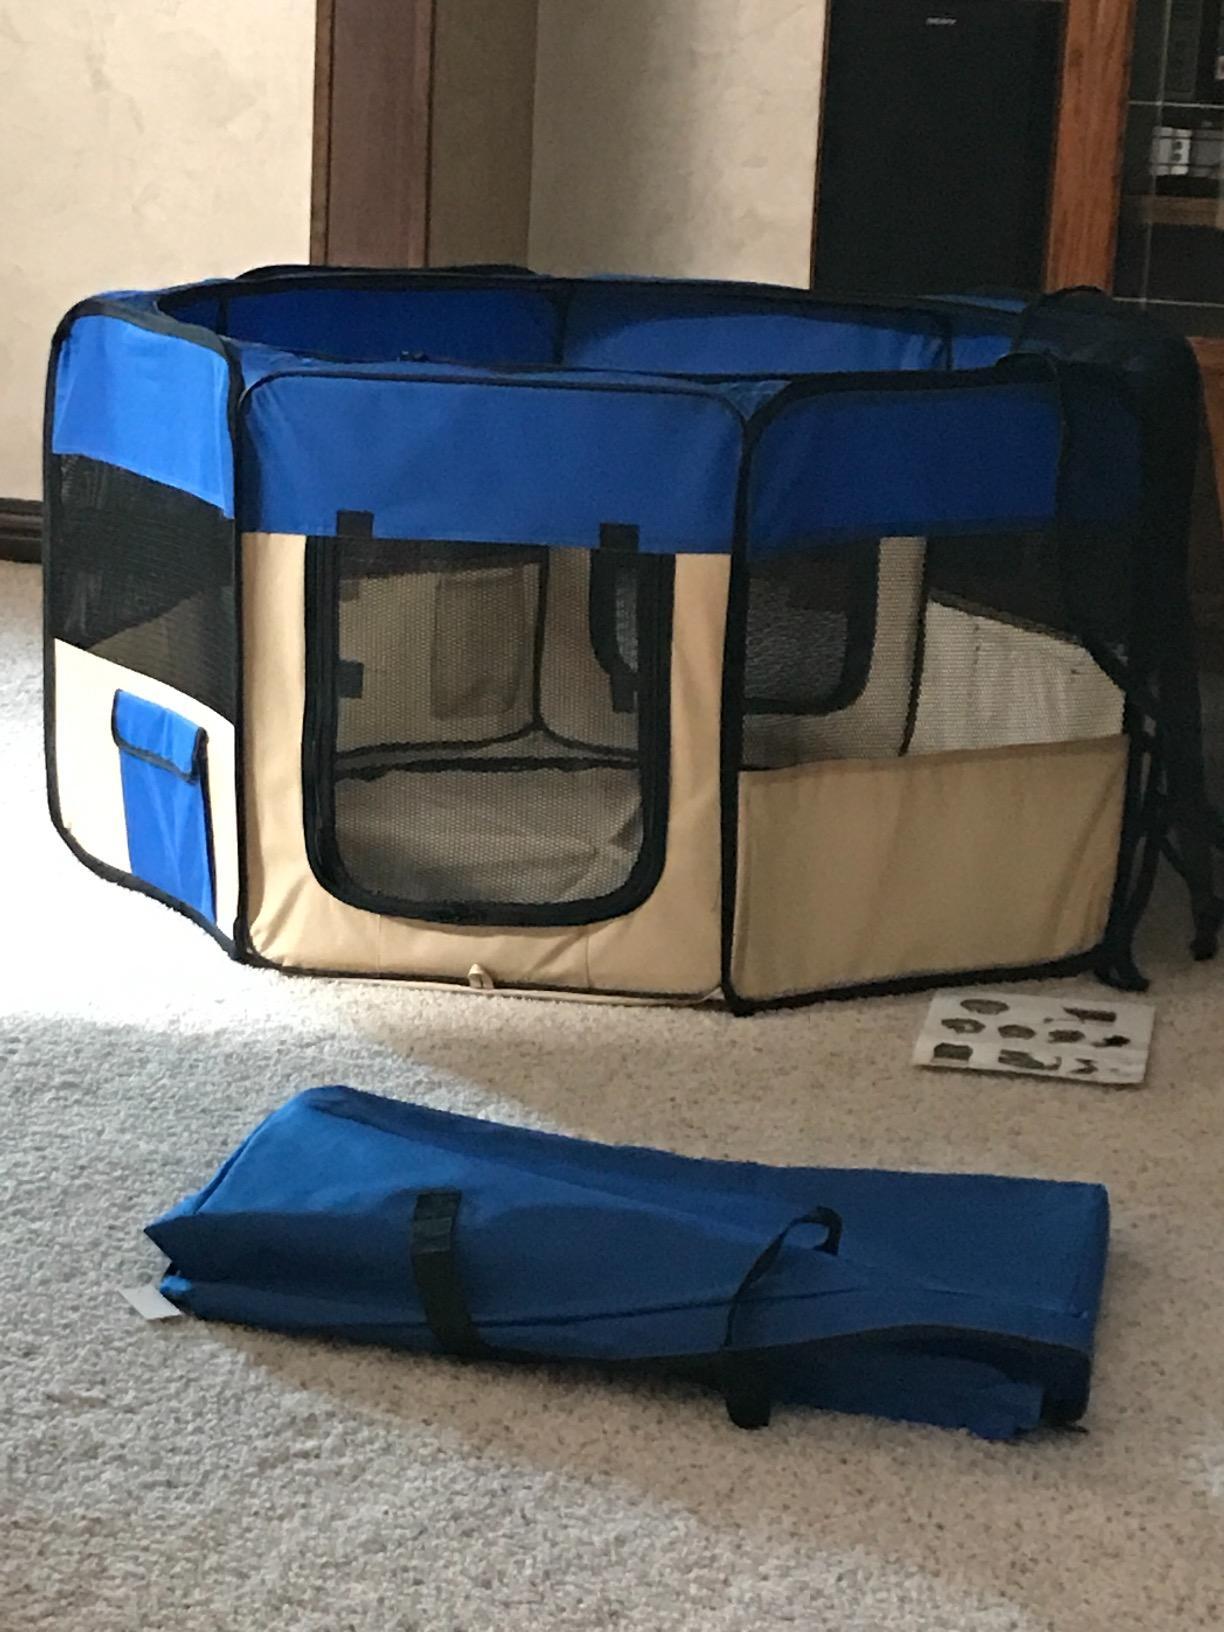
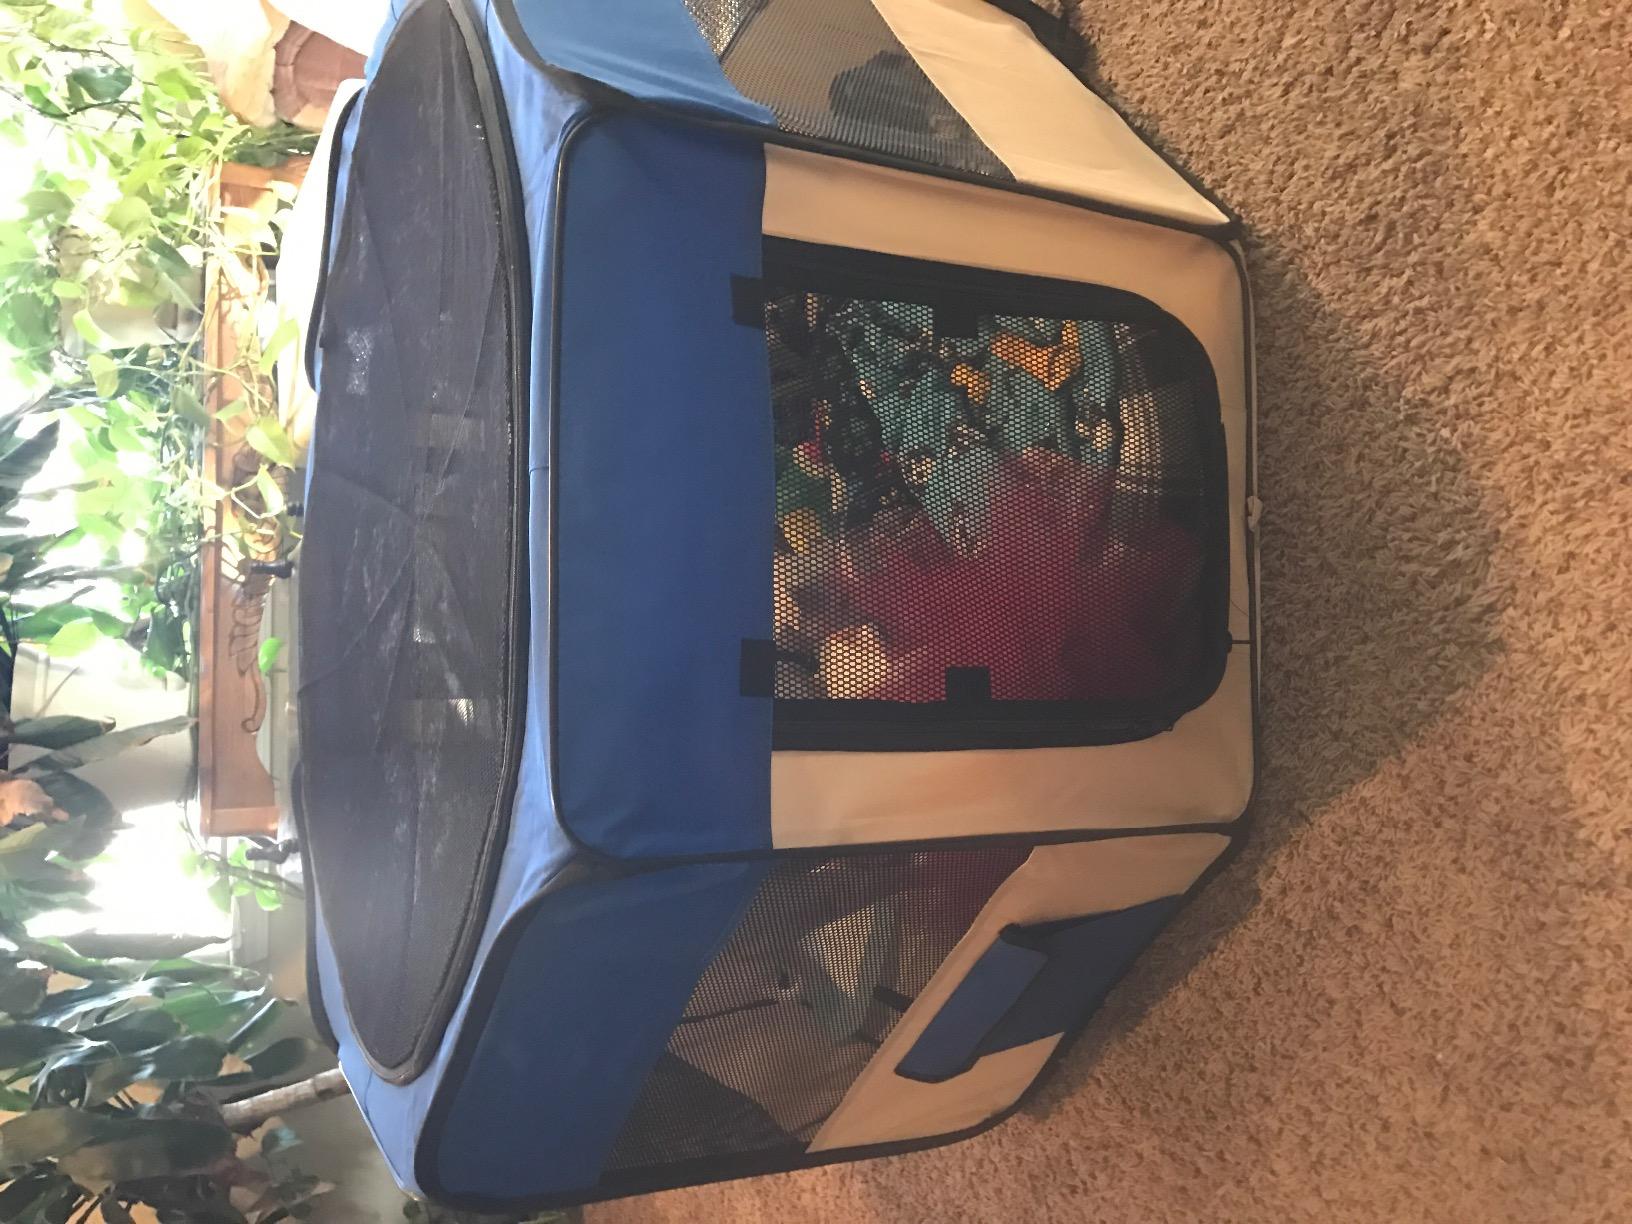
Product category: items_kennel
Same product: yes